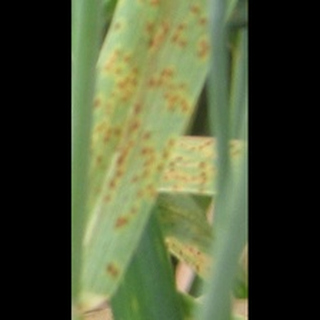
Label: wheat_brown_rust